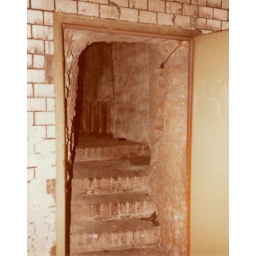
The entrance from the above hidden floor entrance to the basement tunnel of the building adjacent to Checkpoint Charlie (12/1981).